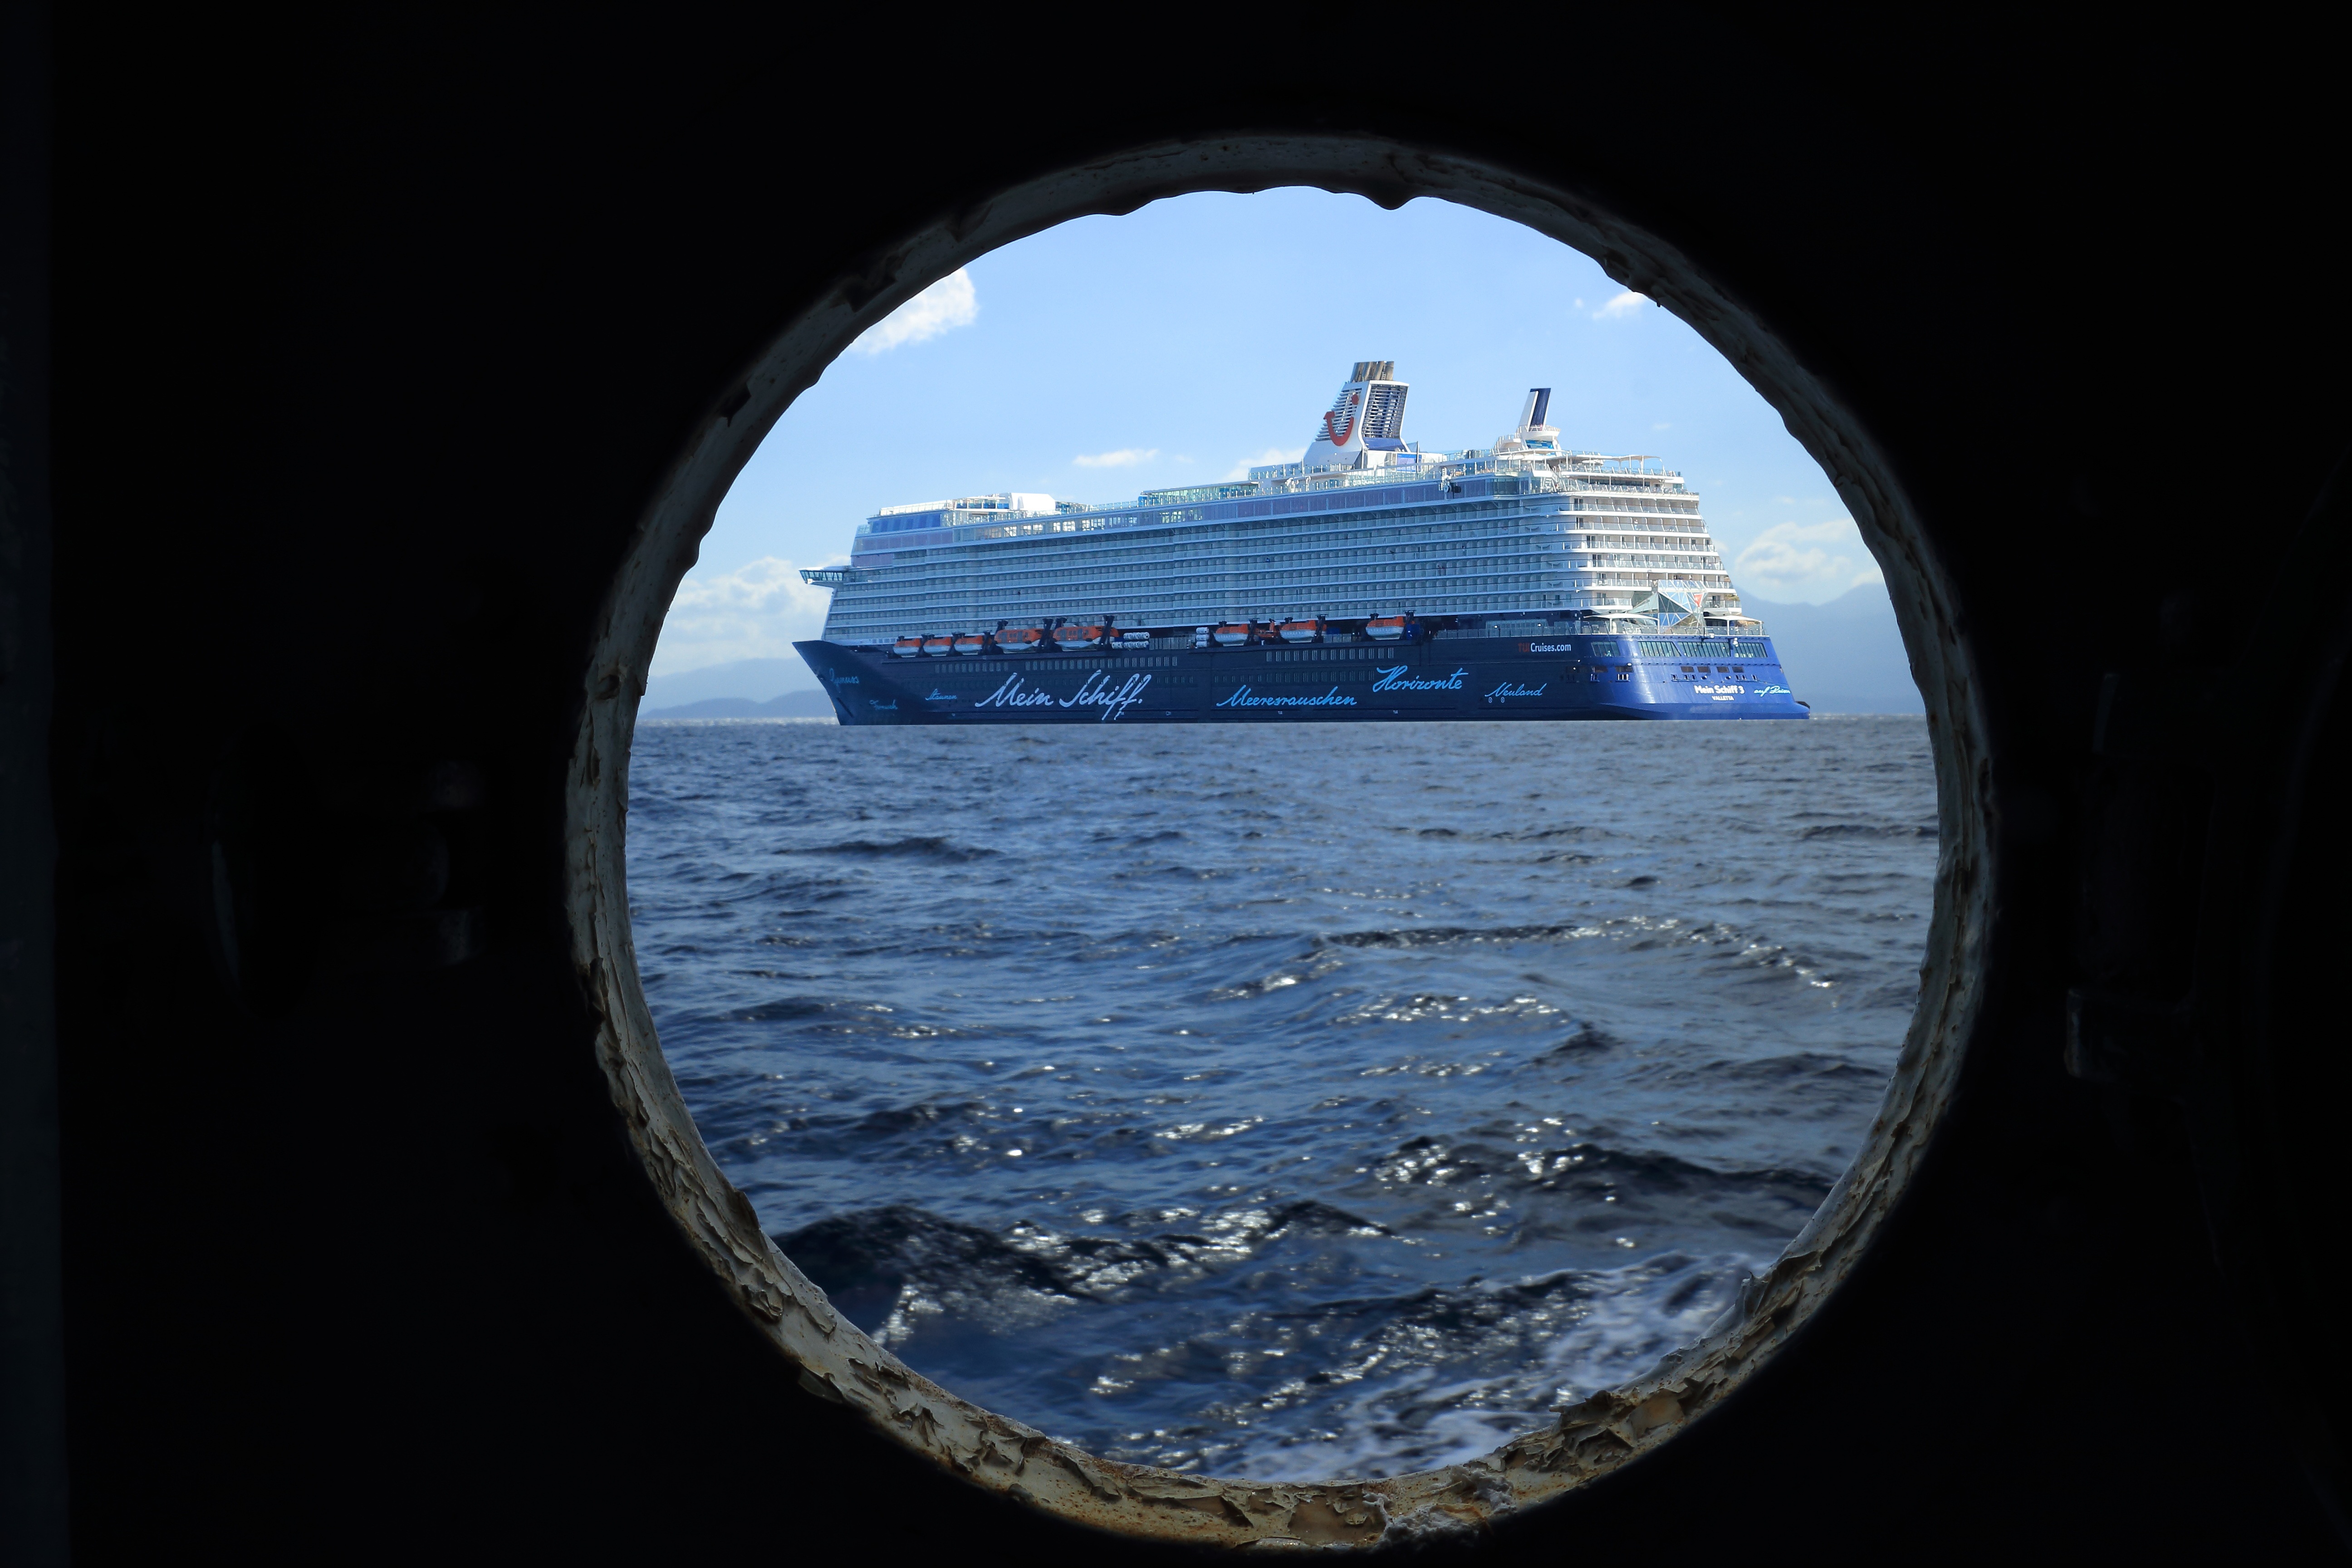
sea, ocean, photography, window, reflection, blue, porthole, cruise, cruise ship, shape, my ship